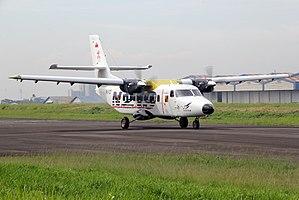
Le N-219 Nurtanio est un projet d'avion de transport léger conçu par Dirgantara Indonesia, le constructeur national indonésien, et destiné à des missions diverses dans des régions isolées.